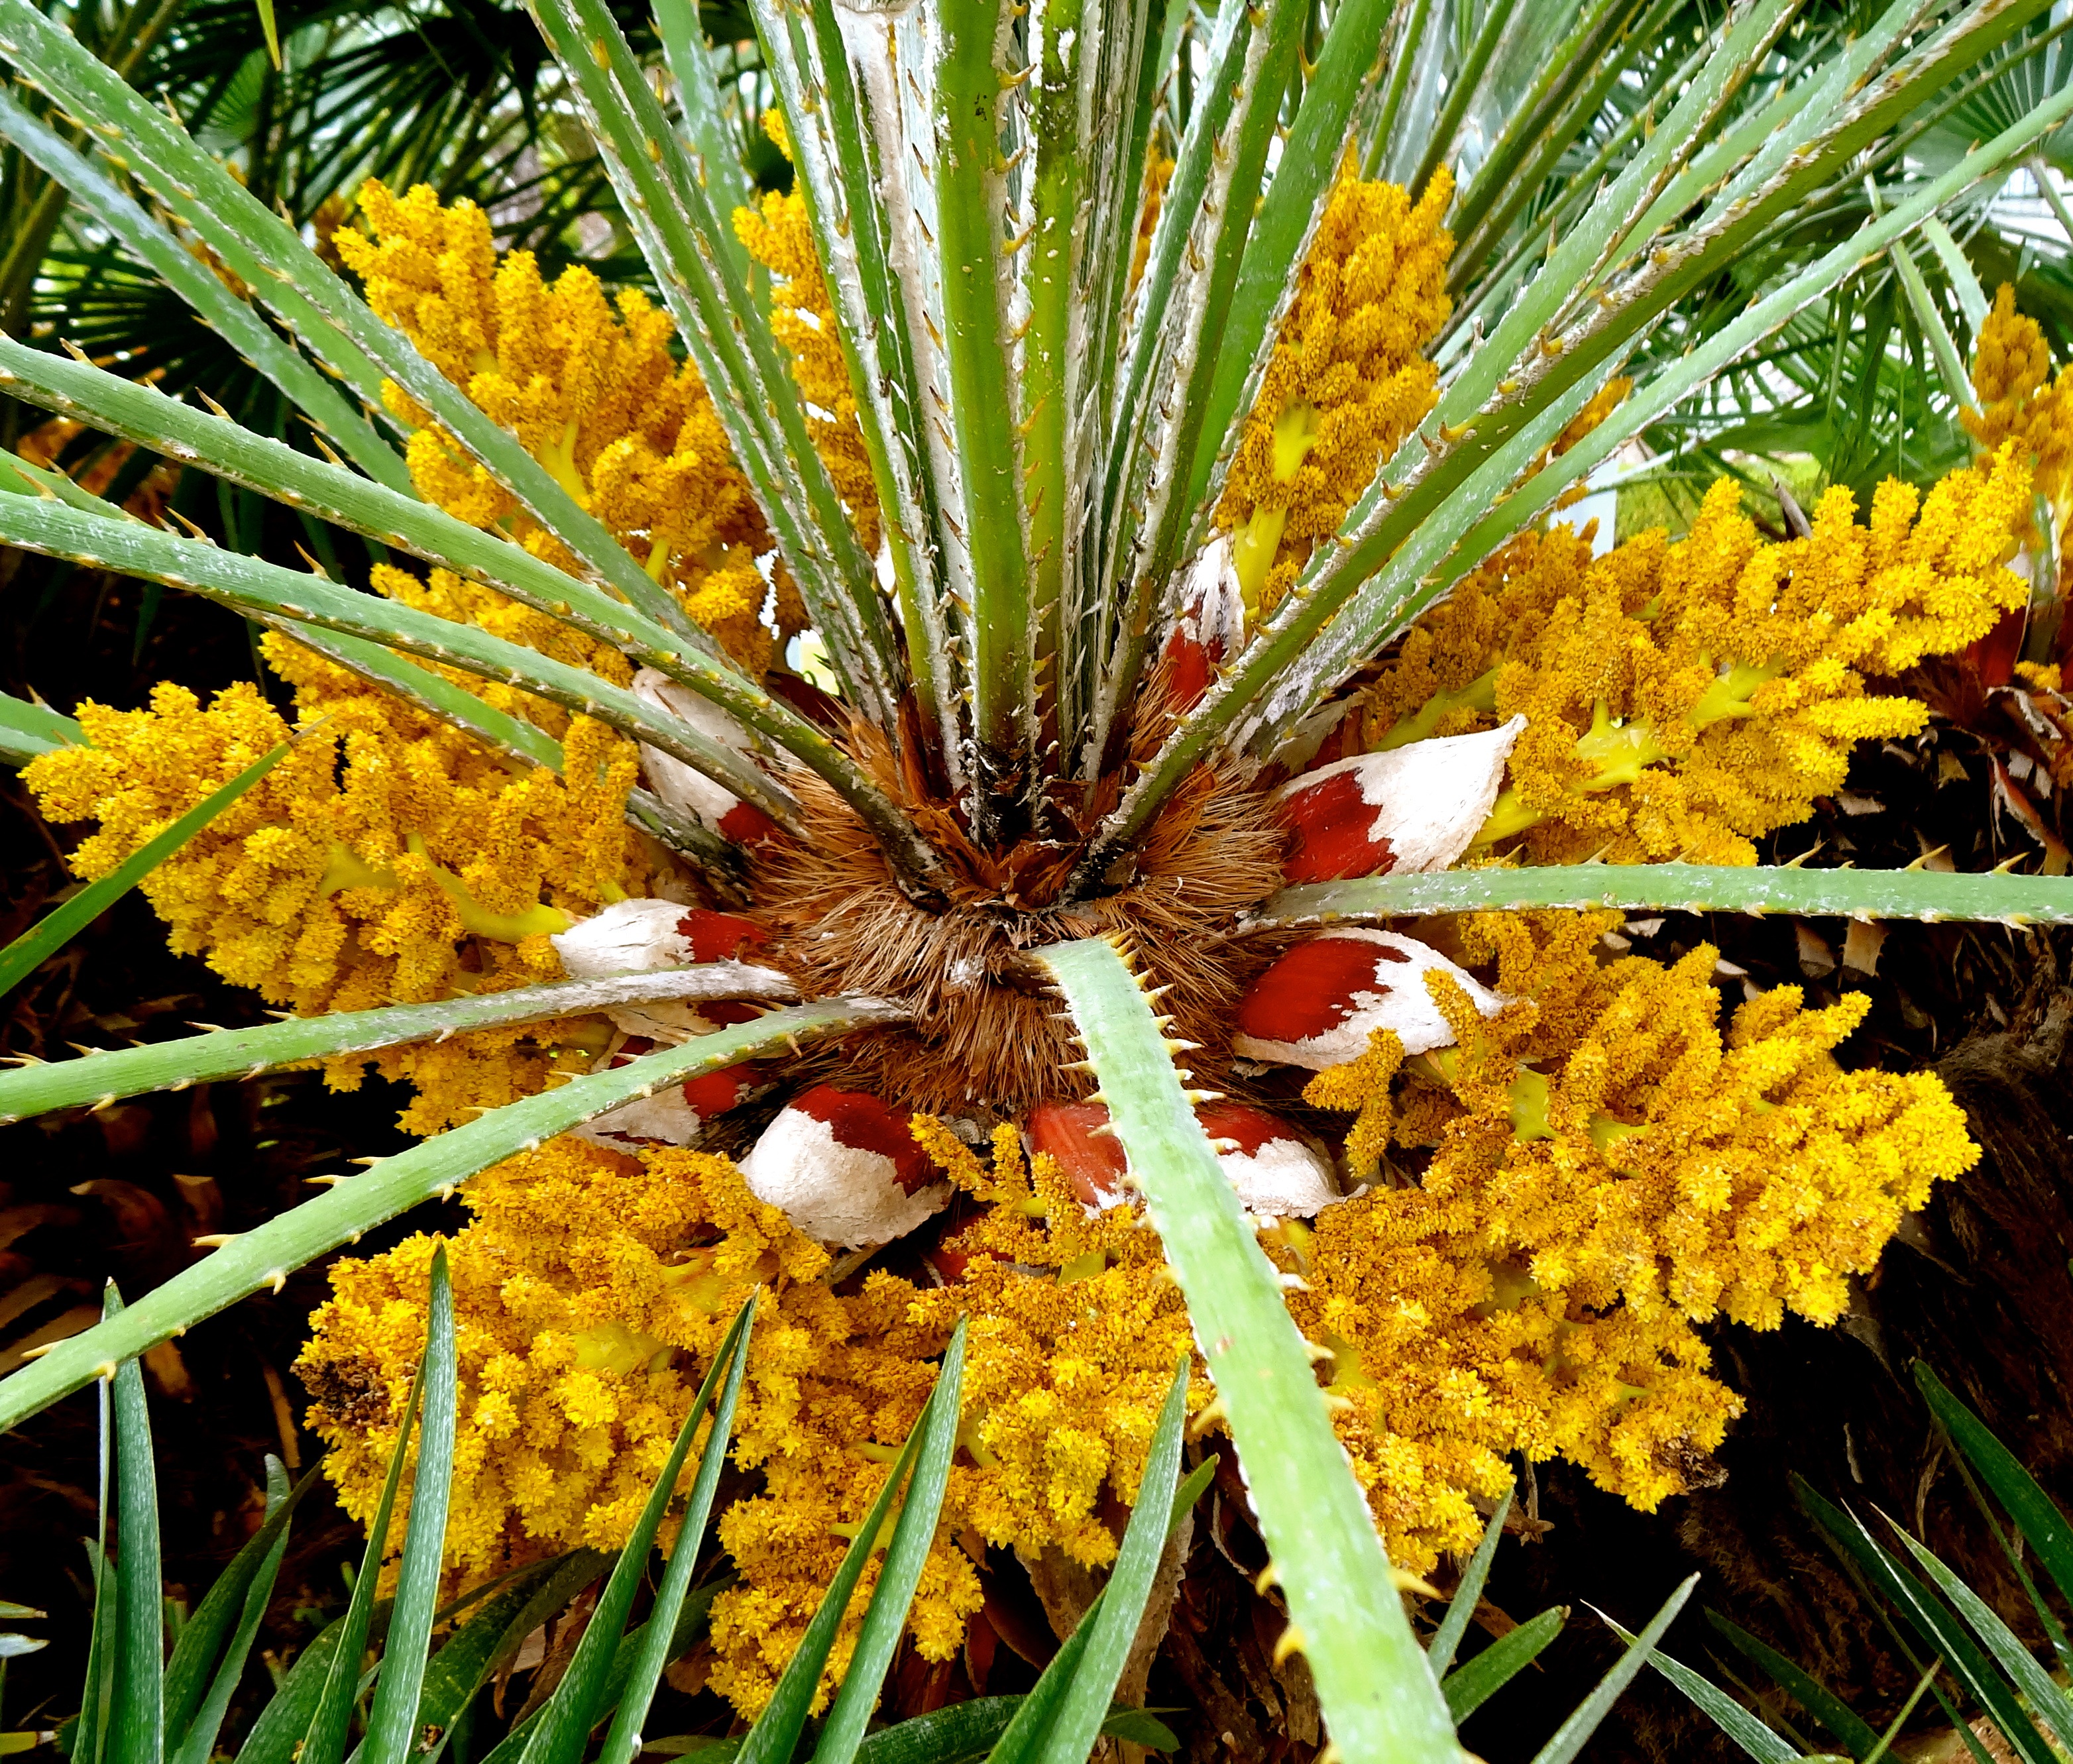
beach, tree, plant, leaf, flower, food, palm, produce, autumn, botany, flora, palm trees, flowering plant, torch lily, grass family, woody plant, land plant, arecales, palm family